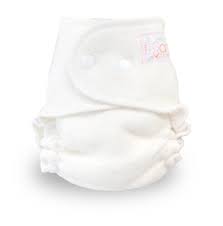
Waste category: trash